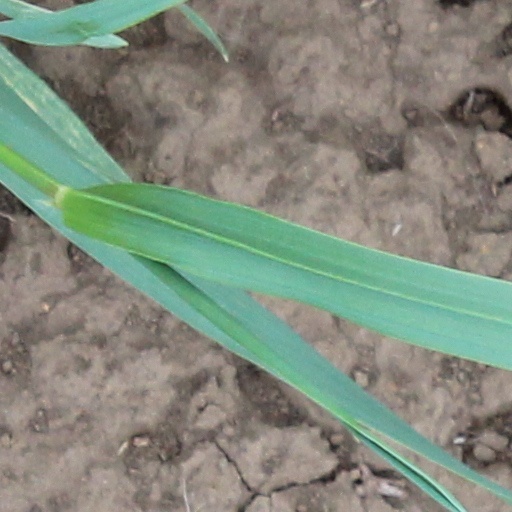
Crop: wheat